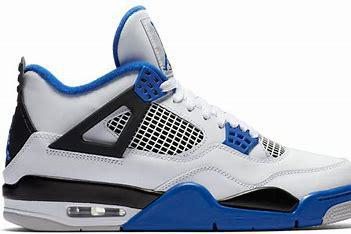
Brand: Jordan
Model: 4 Retro